I Sailed to Tahiti with an All Girl Crew

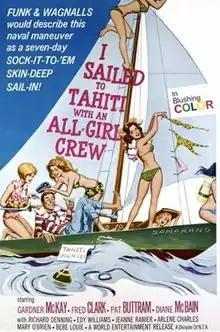
Original film poster

I Sailed to Tahiti with an All Girl Crew is a 1969 American adventure comedy film directed and co-written by Richard L. Bare, starring Gardner McKay, Fred Clark, Pat Buttram, and Diane McBain.